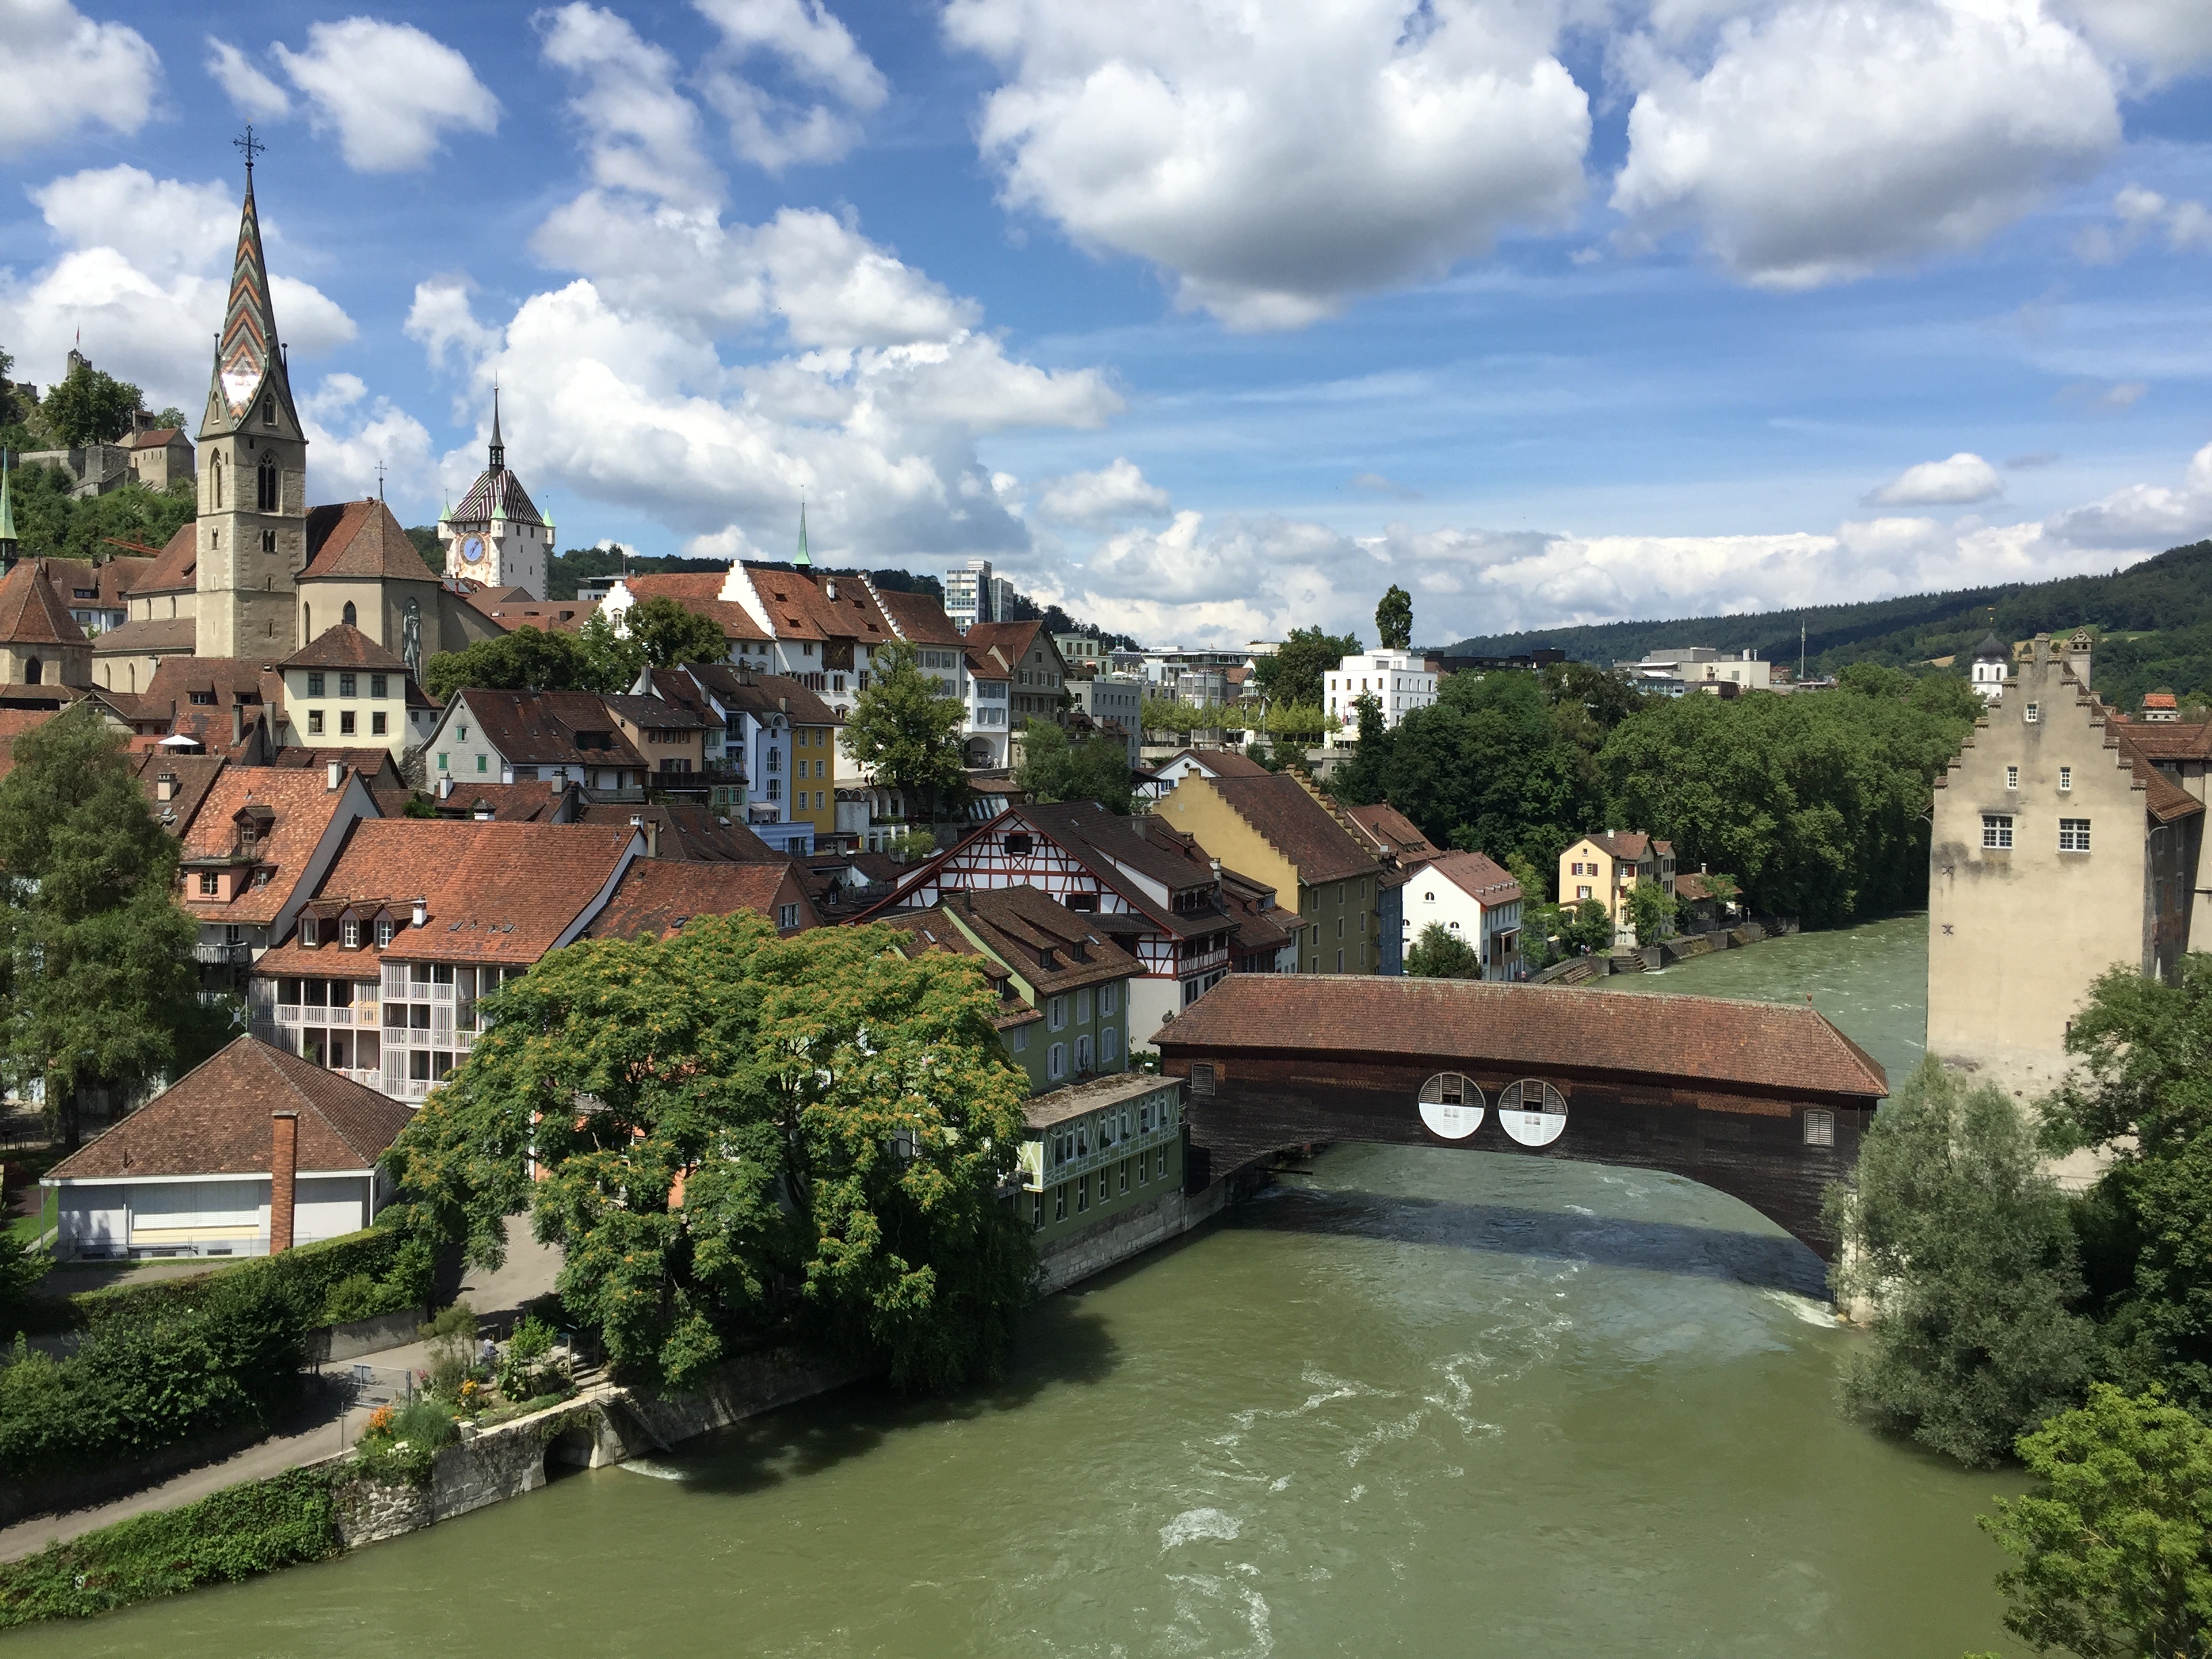
landscape, architecture, bridge, hill, town, chateau, old, city, river, valley, cityscape, panorama, vacation, village, europe, green, church, tourism, waterway, sunny, swiss, switzerland, canton, estate, baden, limmat, neighbourhood, municipality, aerial photography, residential area, aargau, human settlement, limmattal